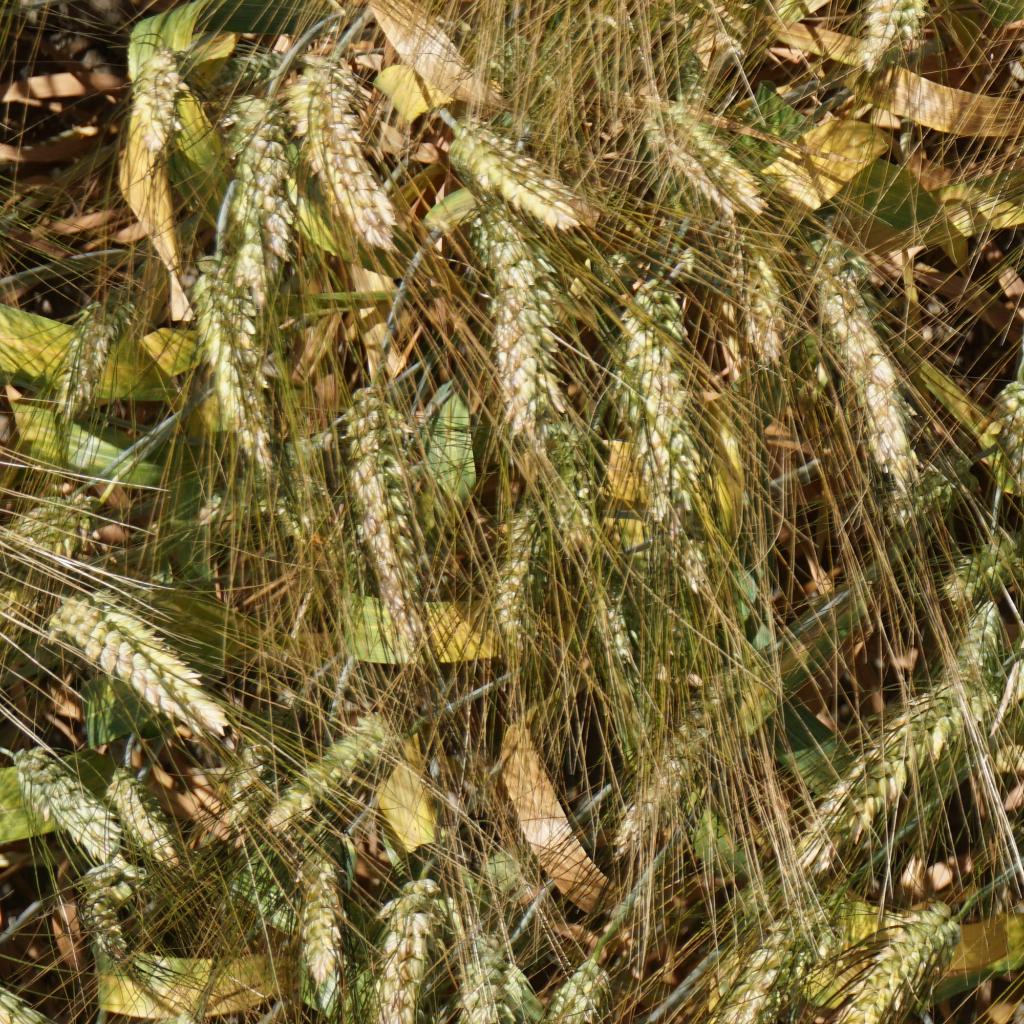
Country: France
Location: Gréoux
Wheat development stage: Filling - Ripening